Batsford Arboretum

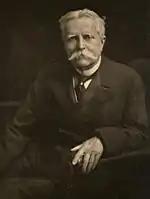
Algernon Bertram Freeman-Mitford

Bertram Freeman-Mitford began development of the Arboretum soon after he inherited the Batsford Estate in 1886. The design was based on observations of gardens he had seen in China and Japan. He made major landscape changes to the existing area. A newspaper article of the time described some of these in detail as follows.